Birrwil railway station

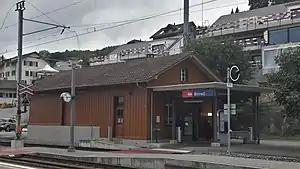
The station building in 2018

Birrwil railway station is a railway station in the municipality of Birrwil, in the Swiss canton of Aargau. It is an intermediate stop on the standard gauge Seetal line of Swiss Federal Railways.